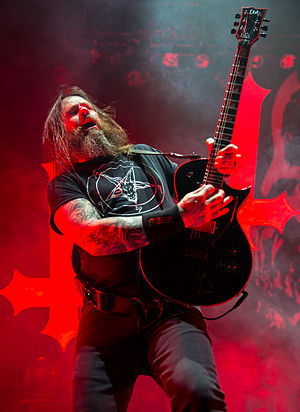
Exodus (band) / Biografi
Gary Holt
Exodus er et amerikansk-thrash metal band, startet i 1979 af trommeslageren Tom Hunting, guitaristerne Tim Agnello og Kirk Hammett, og bassisten Carlton Melson. I de første år var Tom Hunting både sanger og trommeslager. Gary Holt var i starten roadie for bandet, og blev gode venner med Kirk Hammett. Gary Holt lærte de første guitar akkorder af Kirk Hammett, og da Tim Agnello forlod Exodus i 1981 overtog Gary Holt pladsen som guitarist, og har som eneste medlem medvirket på alle gruppes plader. I 1982 blev Paul Baloff lead sanger.